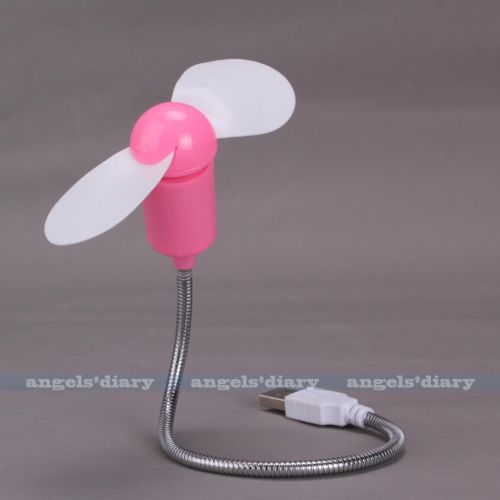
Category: fan